Army of the Mughal Empire

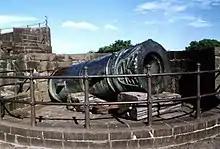
The legendary "Malik-i-Maidan" cannon is stated to be the largest piece of cast bronze ordnance in the world.

In 1667, the Yusufzai tribe once again revolted against the Mughals, with one of their chiefs in Swat proclaiming himself as the ruler. Muhammad Amin Khan brought a 9,000 strong Mughal Army from Delhi to suppress the revolt. Although the Mughal Emperor Aurangzeb was able to conquer the southern Yusufzai plains within the northern Kabul valley, he failed to wrest Swat and the adjoining valleys from the control of the Yusufzai.